Belawadi Mallamma

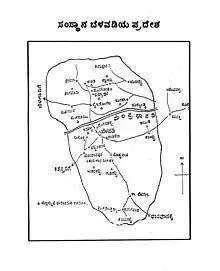
Map of Belawadi province

Belawadi Mallamma (1624–1678) was a warrior queen from the Belawadi province in present-day Karnataka, India. She is known for her leadership and resistance against invaders during a period of significant conflict in the region.